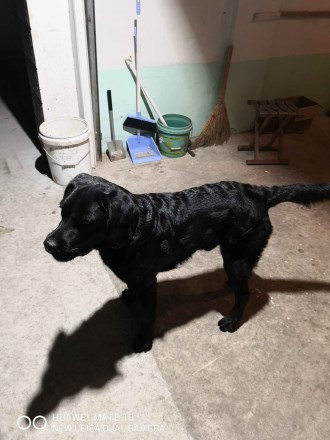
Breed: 3580-n000122-Labrador_retriever